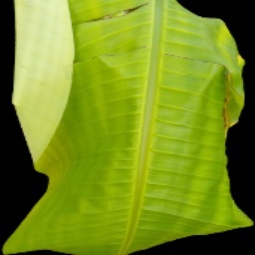
Label: Zinc